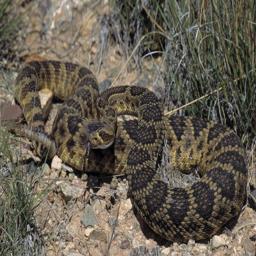
Animal: snakes